Weaverland Old Order Mennonite Conference

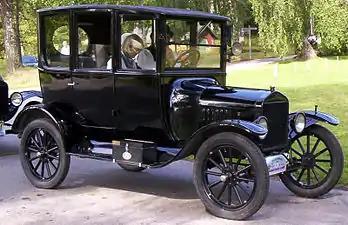
"Black bumper" car of the 1920s, such as might have been driven by early Horning Church members.

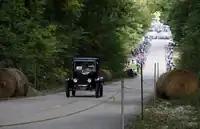
Typical American automobile from around the time of the Weaverland Mennonite schism, the Ford Model T, which is in black.

The Weaverland Conference, also called Horning Church or Black-bumper Mennonites, is a Christian denomination of Old Order Mennonites who use cars.